Double play

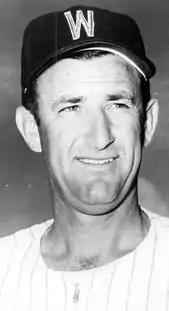
Mickey Vernon was part of 2044 double plays in his 20-year career.

The team record for a single game is seven GIDPs, set by the San Francisco Giants on May 4, 1969, in a 3–1 loss to the Houston Astros. The Pittsburgh Pirates suffered seven double plays (only six GIDPs) on August 17, 2018, in a 1–0 loss to the Chicago Cubs. The 1990 Boston Red Sox grounded into 174 double plays to set the single season team record.